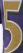
Number: 5